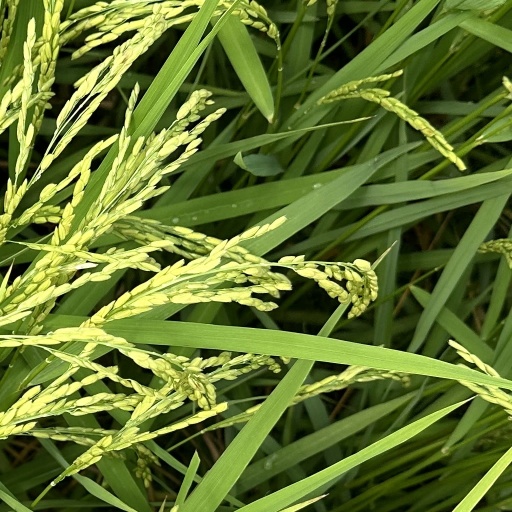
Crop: rice